Sigsbee (skipjack)

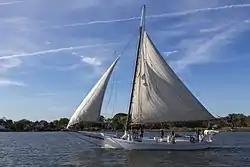
Sigsbee under sail on the Chester River in 2016

The "Sigsbee" is a Chesapeake Bay skipjack, built in 1901 at Deal Island, Maryland, United States. She is a two-sail bateau, or "V"-bottomed deadrise type of centerboard sloop. She has a beam of , a depth of , and a gross registered tonnage of 8 tons. She is one of the 35 surviving traditional Chesapeake Bay skipjacks and a member of the last commercial sailing fleet in the United States. She is owned and operated by the Living Classrooms Foundation in Baltimore, Maryland.